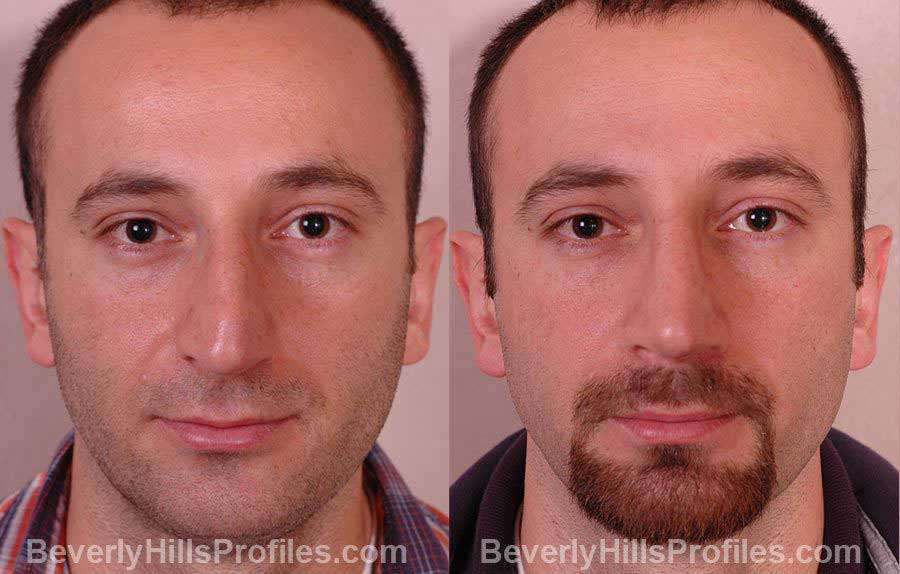
Gender: men